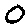
Label: 0